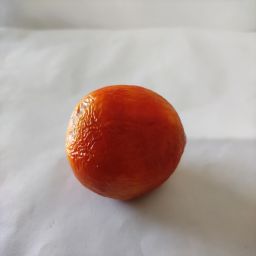
Crop: Tomato
Quality: Old